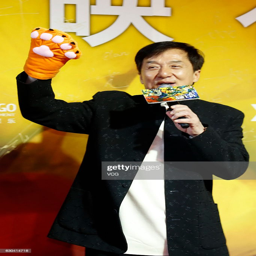
martial artist attends the premiere of film .